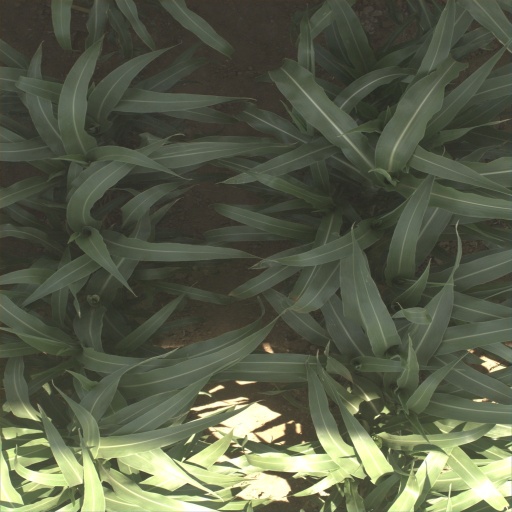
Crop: sorghum